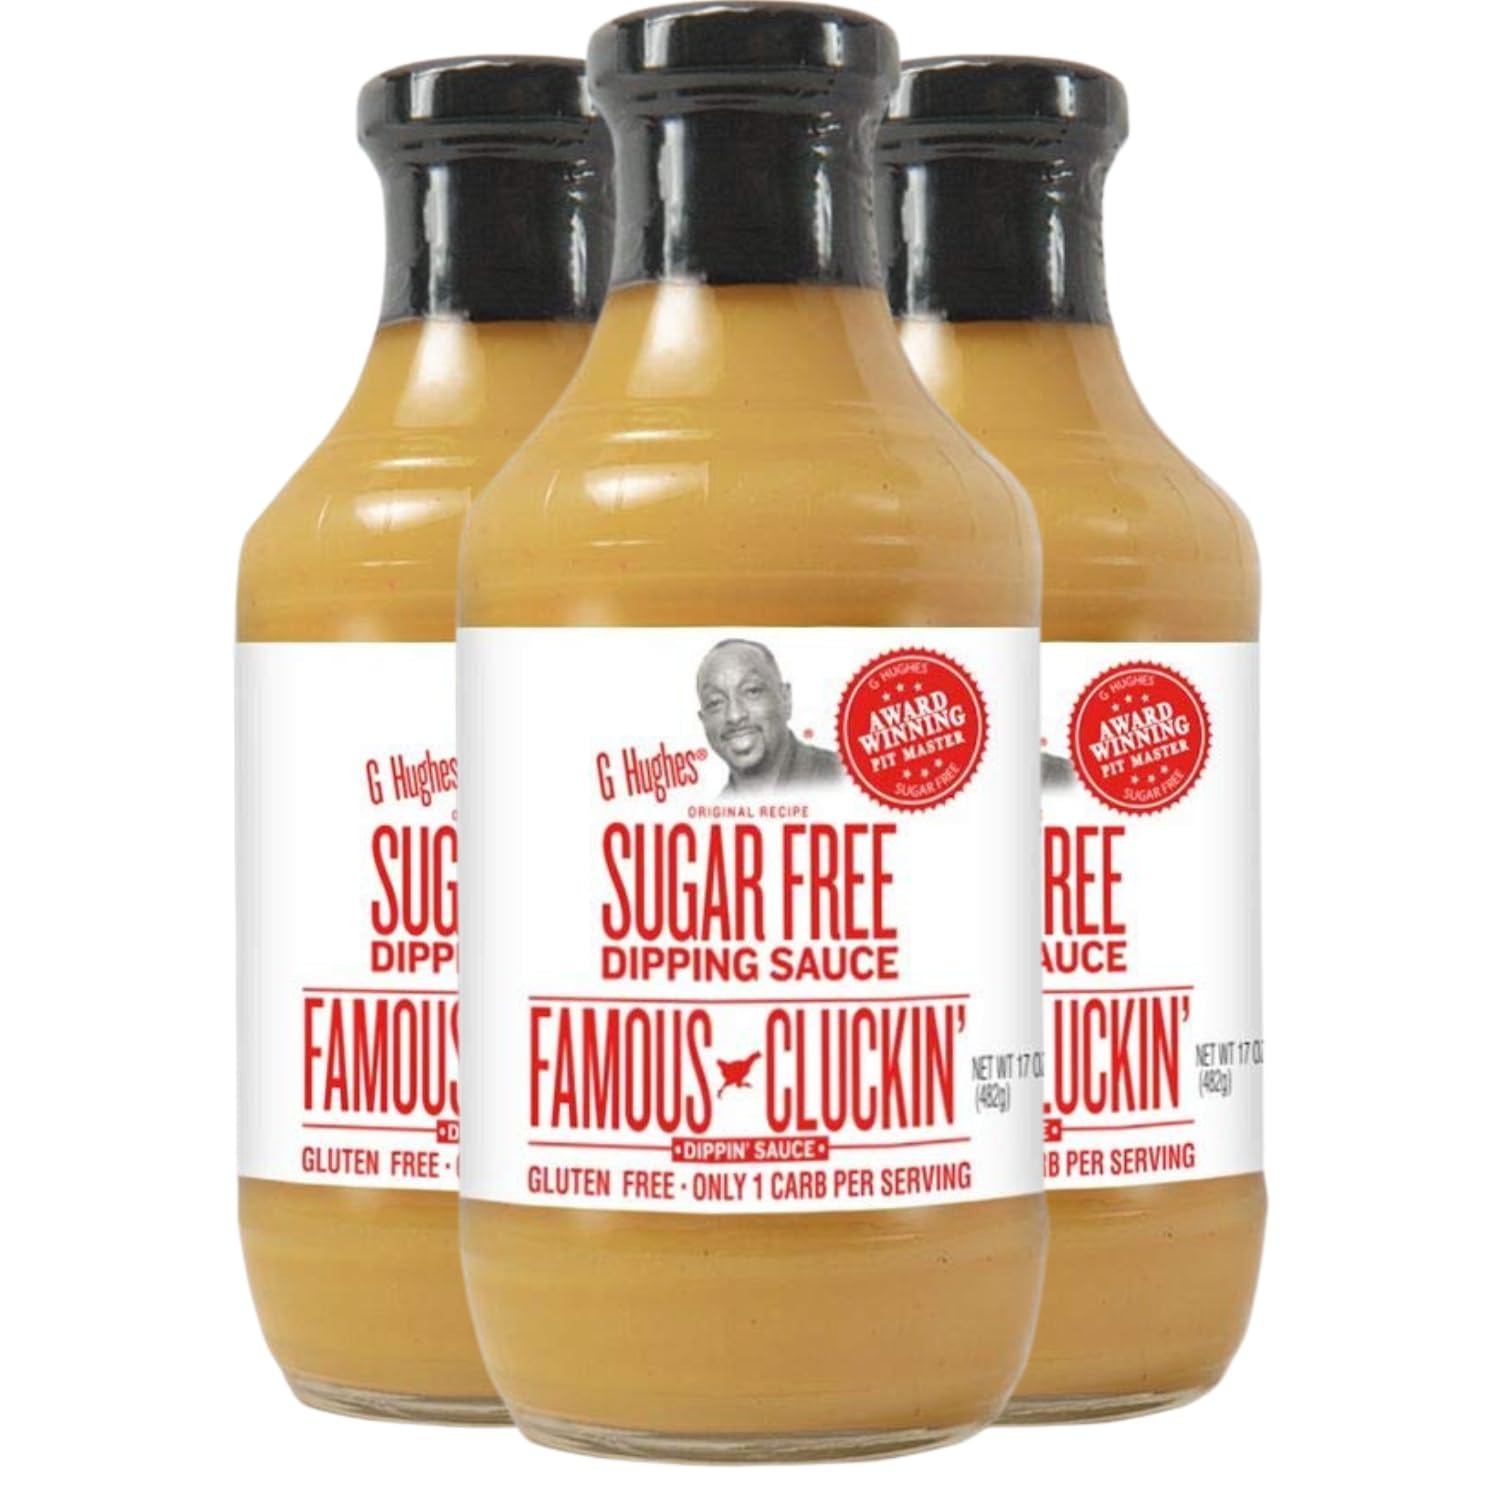
Item Name: G Hughes Sugar Free, Famous Cluckin' Dipping Sauce - Sugar Free Sauces, Dipping Sauces, Sugar Free Special Sauce, Gluten Free Special Sauce for Chicken, Low Carb - 17 Oz (3-Pack)
Bullet Point 1: ALWAYS SUGAR FREE - Yeah, you read that right! You can always expect a savory experience in our sugar free marinades. It's a great fit for anyone wanting a healthier way of life
Bullet Point 2: GLUTEN FREE - Don't worry our special sauce is gluten free. You deserve to experience this beautifully-crafted flavor without having to worry about fatigue or stomach pains
Bullet Point 3: PACKED WITH DELICIOUS FLAVORS - With smoky barbecue, tangy mustard, and a creamy base, this sugar-free dipping sauce complements and elevates any dish – you’re going to cluckin’ love this!
Bullet Point 4: 1 CARB PER SERVING - Our low-carb sauce was made with a health-conscious mindset for all to enjoy. All of the delicious flavor, none of the guilt. A secret sauce that your taste buds yearn for
Bullet Point 5: EPIC SAUCES FROM THE PIT MASTER - G Hughes created a line of sugar free, gluten free perfection with all of the taste and none of the guilt. Try slathering our finger-licking sauces on your next meal
Product Description: <p>Warning: You may notice an increased enjoyment of your meals after the first week of use.</p> <p>G Hughes Sugar Free Famous Cluckin' Sauce is delicious and a great way to enhance any meal. It is sugar free, low carb, gluten free - all with no artificial color or flavors. With only 1g of carbs, it is keto friendly as keto sauces and marinades. This chicken wing sauce comes with 3 bottles that will last you for months.</p> <p>Never Run Out of Meal Ideas</p> <p>This sugar free sauce is so versatile. You can use it as dipping or topping sugar free sauces and marinade. Imagine your nights filled with:</p> <p>Chicken sandwiches with Famous Cluckin' Sauce</p> <p>Steak with a side of Famous Cluckin' Sauce</p> <p>Burger topped with Grilled Mushrooms and Onion with Famous Cluckin' Sauce</p> <p>Breakfast Tacos or Scrambled Eggs Topped with Famous Cluckin' Sauce</p> <p>Pizza with Famous Cluckin' Dipping Sauce</p> <p>Sushi drizzled with Famous Cluckin' Dipping Sauce</p> <p>Mac and Cheese Cooked with Famous Cluckin' Sauce</p> And so much more...<p>Ready to Upgrade your Meals?</p> <p>If you are ready to upgrade your meals with flavors of creamy mayo, smoky barbecue, tangy mustard, click "Add to cart" to get your bottles of G Hughes Sugar Free Famous Cluckin' Sauce today</p> <p>We are so confident you will love these dressings. And if you do not love it, contact us and we will make it right!</p>
Value: 51.0
Unit: Ounce

Price: 3.82